Peridinin-chlorophyll-protein complex

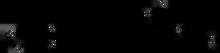
A single peridinin molecule.

Photosynthetic dinoflagellates contain membrane-bound light-harvesting complexes similar to those found in green plants. They additionally contain water-soluble protein-pigment complexes that exploit carotenoids such as peridinin to extend their photosynthetic capacity. Peridinin absorbs light in the blue-green wavelengths (470 to 550 nm) which are inaccessible to chlorophyll by itself; instead the PCP complex uses the geometry of the relative pigment orientations to effect extremely high-efficiency energy transfer from the peridinin molecules to their neighboring chlorophyll molecule. PCP has served as a common model system for spectroscopy and for theoretical calculations relating to the protein's photophysics.